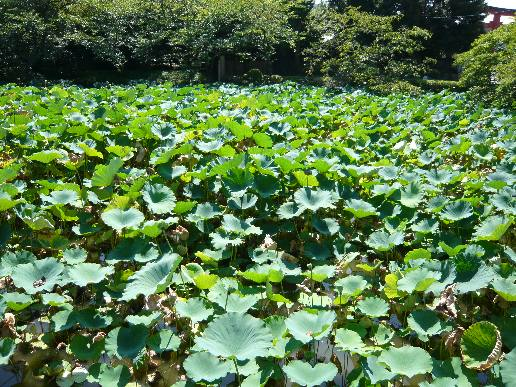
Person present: No